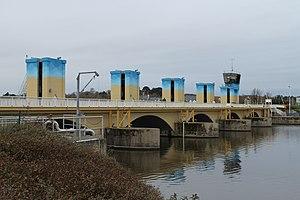
Barrage d'Arzal, sur l'estuaire de la Vilaine.
Arzal [aʁzal] est une commune française, située dans le département du Morbihan en région Bretagne.
Le barrage d'Arzal est un barrage sur l'estuaire de la Vilaine, entre les communes d'Arzal et de Camoël. Mis en service en 1970, il est principalement destiné à réguler le débit de la Vilaine et à fournir de l'eau potable à la presqu'île guérandaise pendant la saison touristique. C'est un des rares barrages estuariens dans le monde.